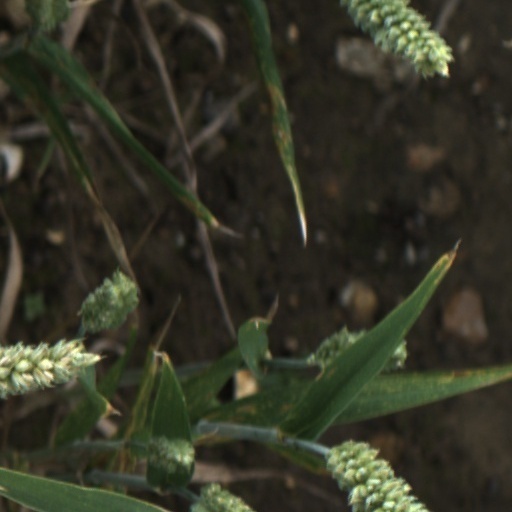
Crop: wheat